Nepal Sambat

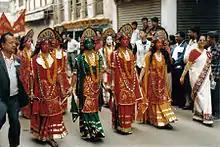
Actors dressed up as Ajima mother goddesses take part in New Year's Day parade in Kathmandu.

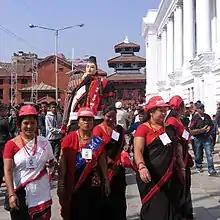
Part of New Year's Day parade

Nepal Sambat ("nepāla samvat", meaning "Nepal Era") is the lunisolar calendar used by the Newar people of Nepal. It was the official calendar of Nepal since its inception on 20 October 879 till the end of the Malla dynasty in 1769. During the period, Nepal Sambat appeared on coins, stone and copper plate inscriptions, royal decrees, chronicles, Hindu and Buddhist manuscripts, legal documents and correspondence. After the conquest of Nepal by the Shahs in 1769, the official calendar of the country was replaced with Shaka era and then later by the Bikram Samvat.